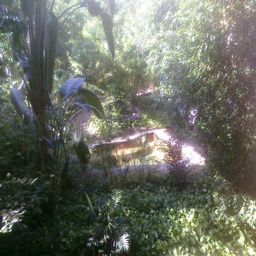
another spa outside my room